Tihomilj Nikolić

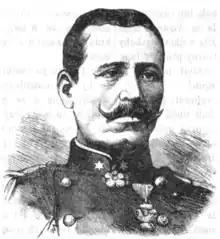
Portrait of Tihomilj Nikolić from year 1876.

Tihomilj Nikolić also nicknamed Teša (1832 – 1886) was a Serbian general and manager of the Military Academy in Belgrade. He succeeded the Minister of Defence Kosta Protić in August 1875.